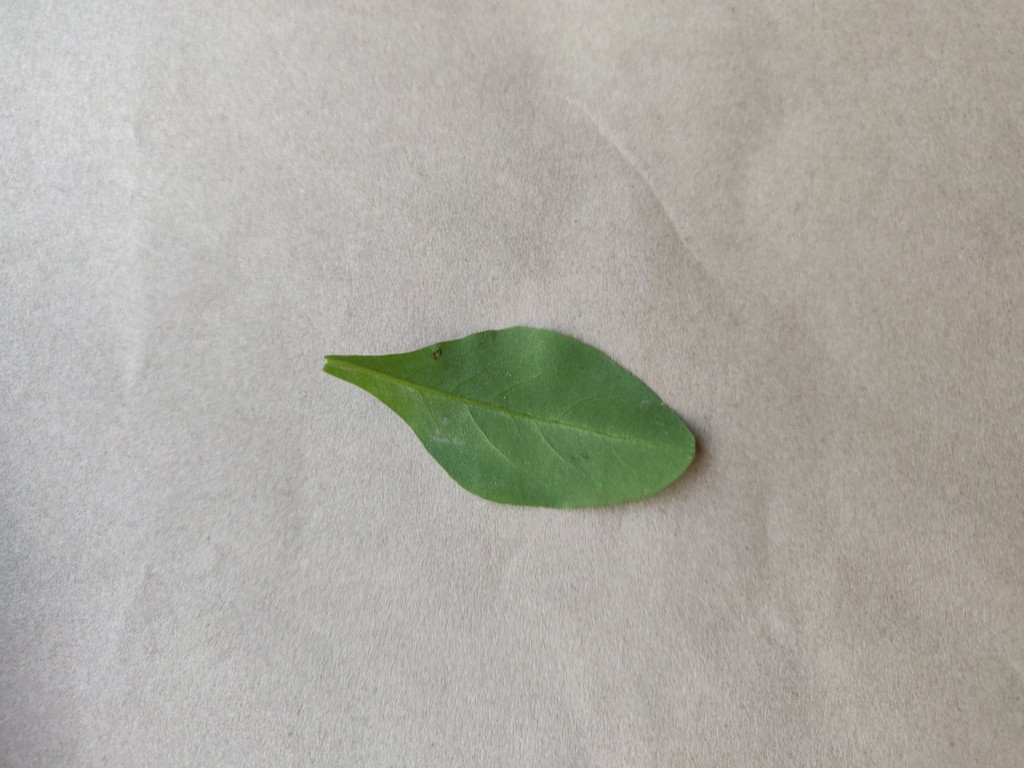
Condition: Healthy
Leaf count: single
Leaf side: back